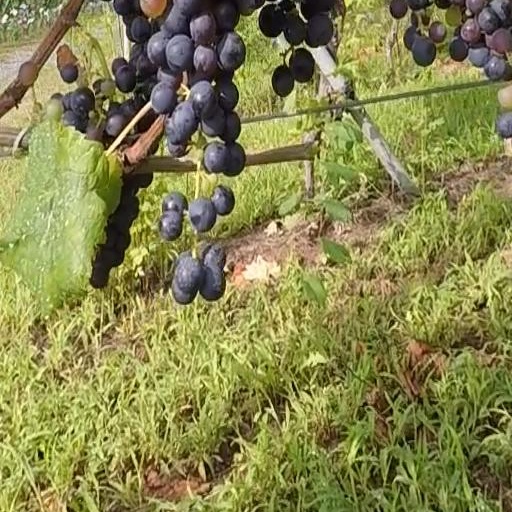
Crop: grape